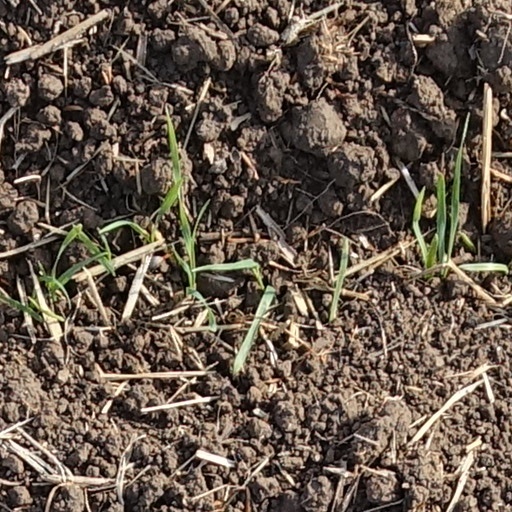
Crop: wheat